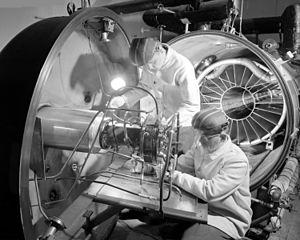
Un moteur ionique est un moteur qui produit sa force de propulsion en accélérant des ions à très haute vitesse. En pratique ce terme désigne le moteur ionique utilisant des grilles polarisées et s'oppose à l'autre grande catégorie de moteur ionique : le propulseur à effet Hall. Le moteur ionique se range dans la famille des propulseurs électriques c'est-à-dire des moteurs dont l'énergie est d'origine électrique et fournie par une source externe par opposition aux moteurs-fusées classiques qui tirent leur énergie des réactions chimiques ou des ergols. C'est un propulseur électromagnétique car l'accélération des ions est obtenue à l'aide d'un champ électrique.
Deep Space 1 est une mission spatiale de l'agence spatiale américaine, la NASA, destinée à tester de nouvelles technologies. Elle est lancée le 24 octobre 1998 et s'achève le 18 décembre 2001. Cette petite sonde spatiale de 487 kilogrammes est le premier engin à avoir utilisé un moteur ionique comme propulsion principale. Deep Space est également la première mission du Programme New Millennium dont l'objectif était de mettre au point les équipements utilisés par les engins interplanétaires de taille réduite imposée par la nouvelle stratégie d'exploration du système solaire.